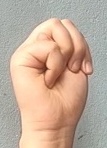
ASL sign: M